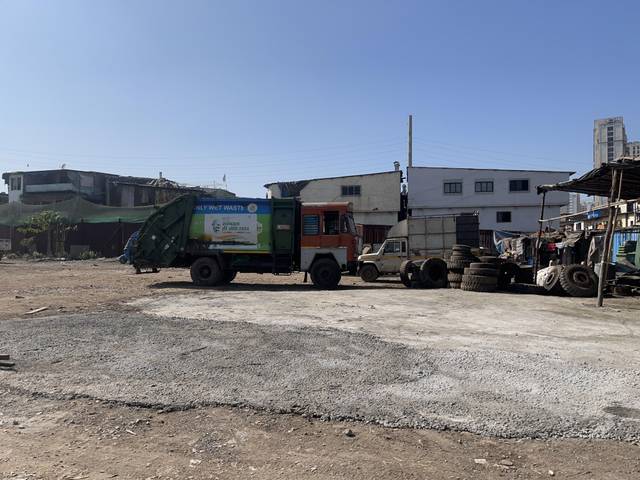
Region: India
Coordinates: 19.199, 72.83